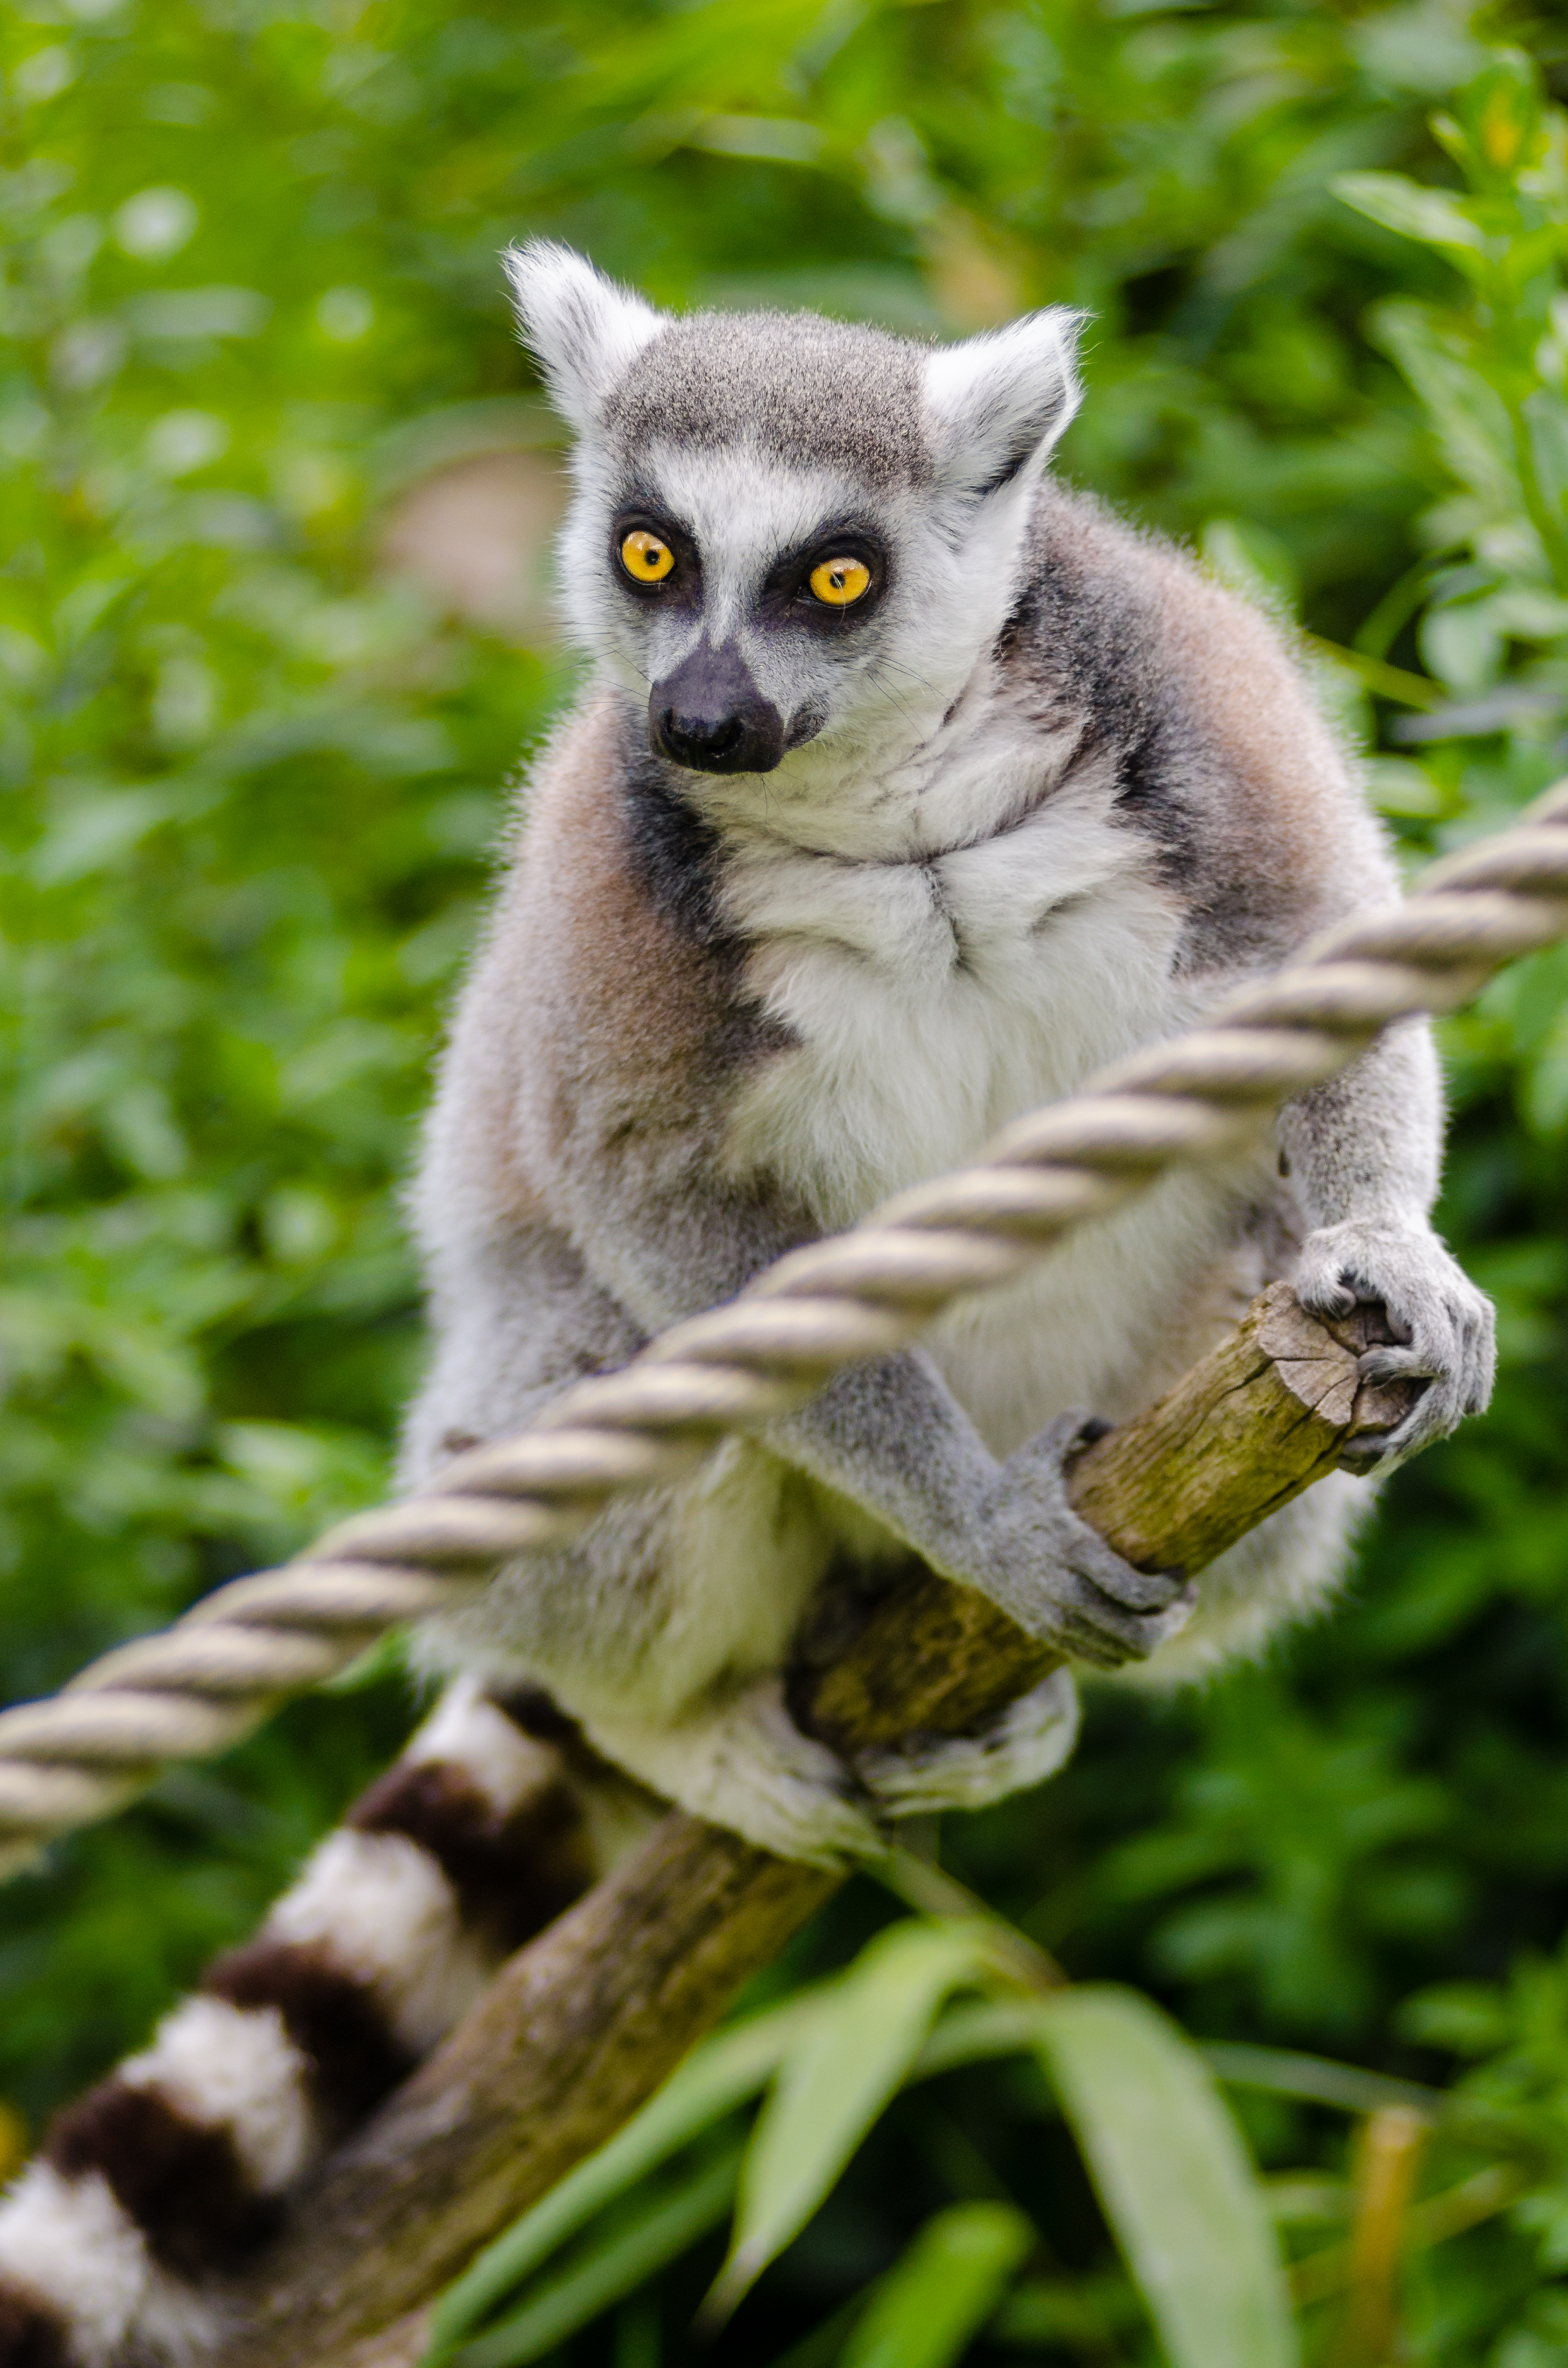
nature, animal, wildlife, zoo, mammal, fauna, primate, madagascar, vertebrate, lemur, marsupial